Gough's Cave

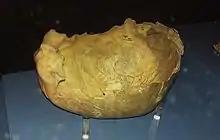
Skull that potentially shows signs of cannibalism

The cave contained skeletal remains of animals and of humans dated by ultra-filtration carbon dating to around the end of the Last Glacial Maximum some 14,700 years ago. These show cut-marks and breakage consistent with de-fleshing and eating. Skull fragments represent from 5 to 7 humans, including a young child of about 3 years and two adolescents. The brain cases appear to have been prepared as drinking cups or containers, a tradition found in other Magdalenian sites across Europe.